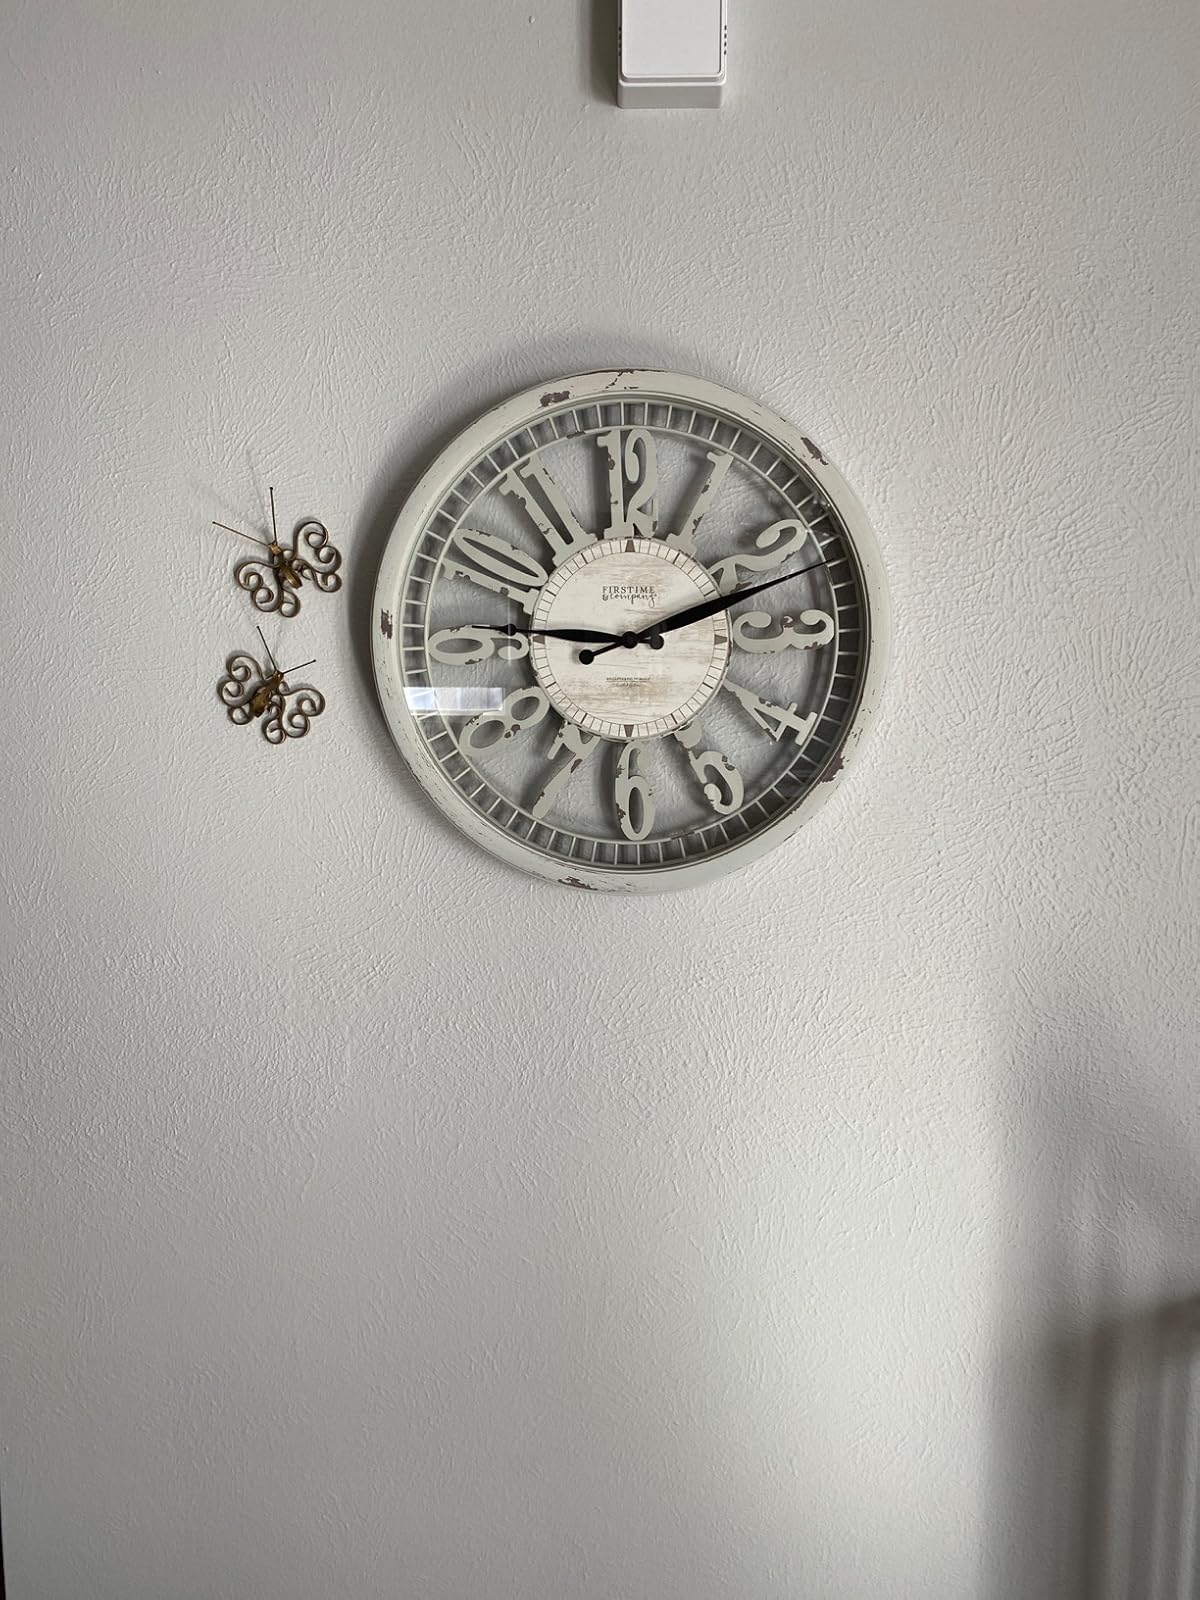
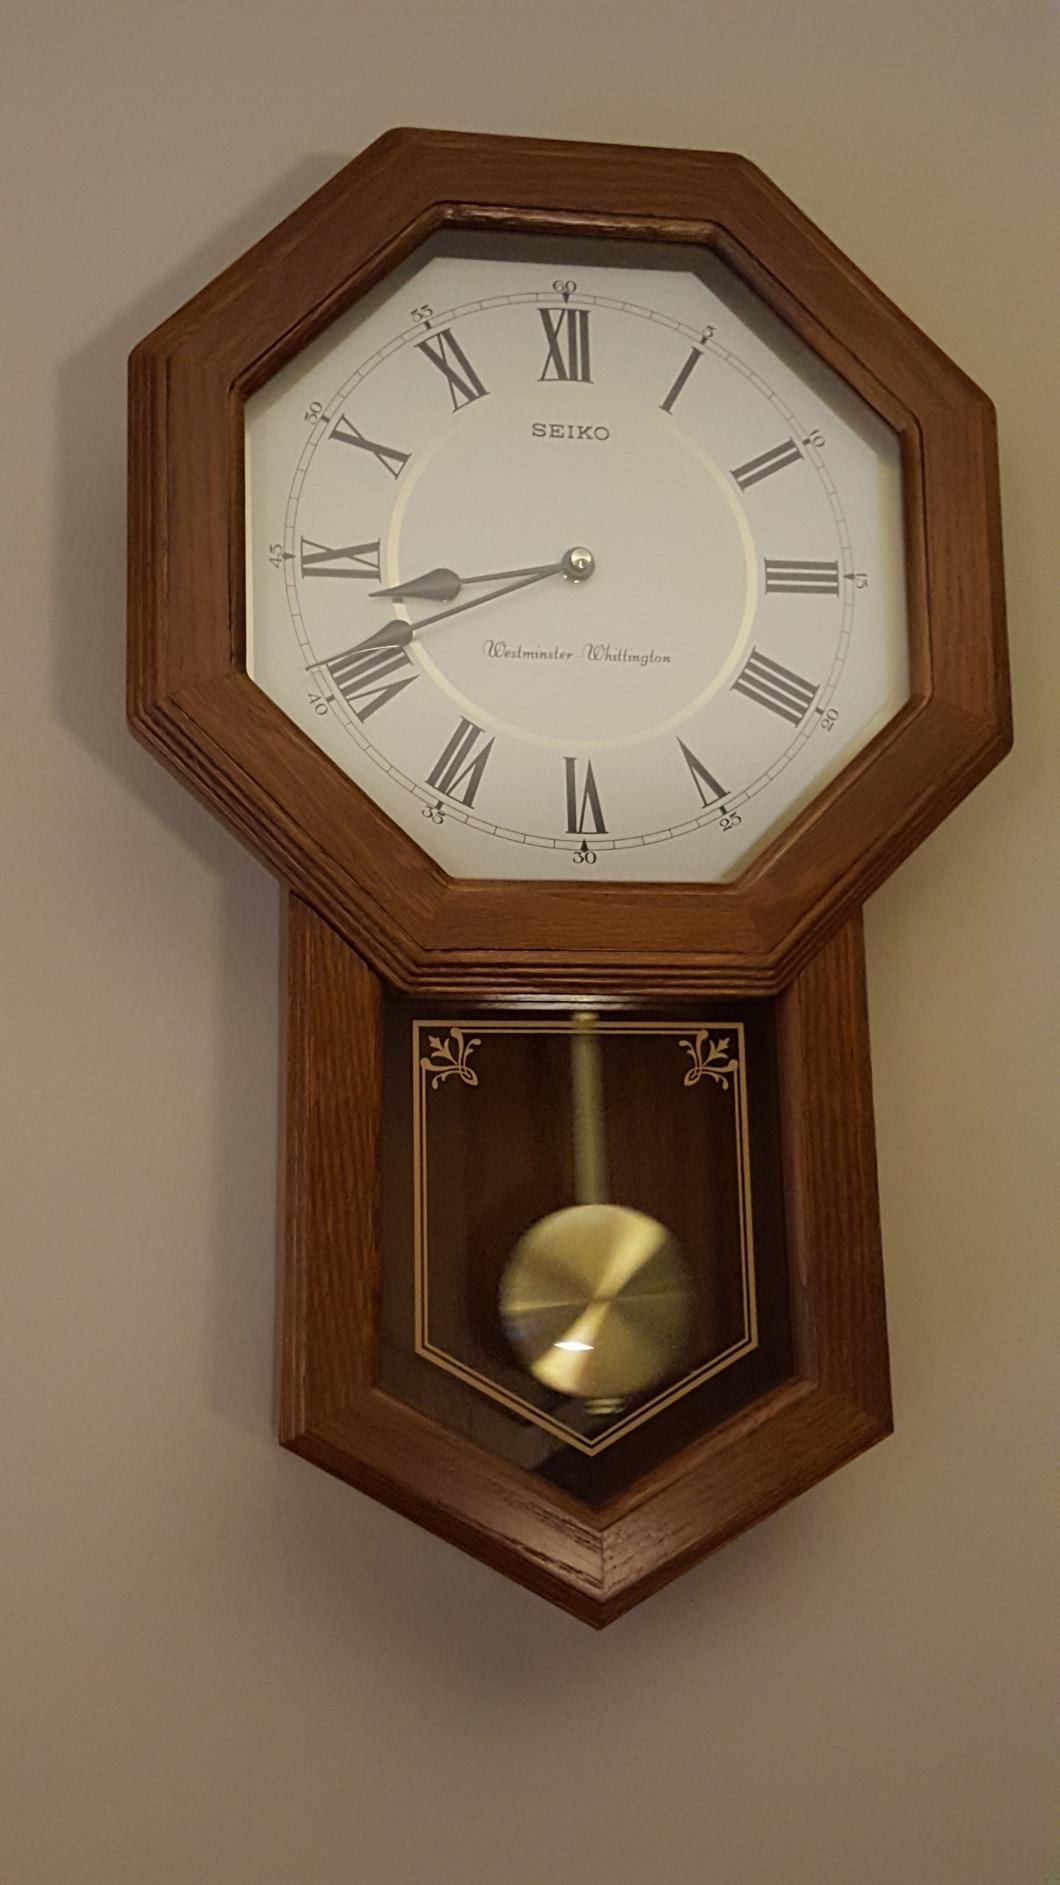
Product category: clock
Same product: no